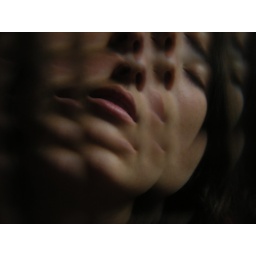
taken through butterfly glasses lens that you make you see everything in multiplicity